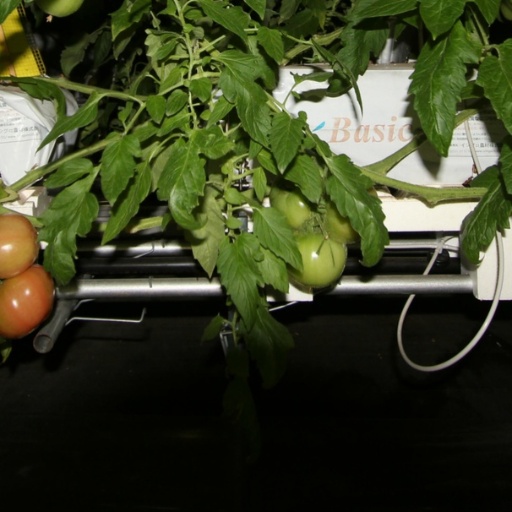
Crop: tomato